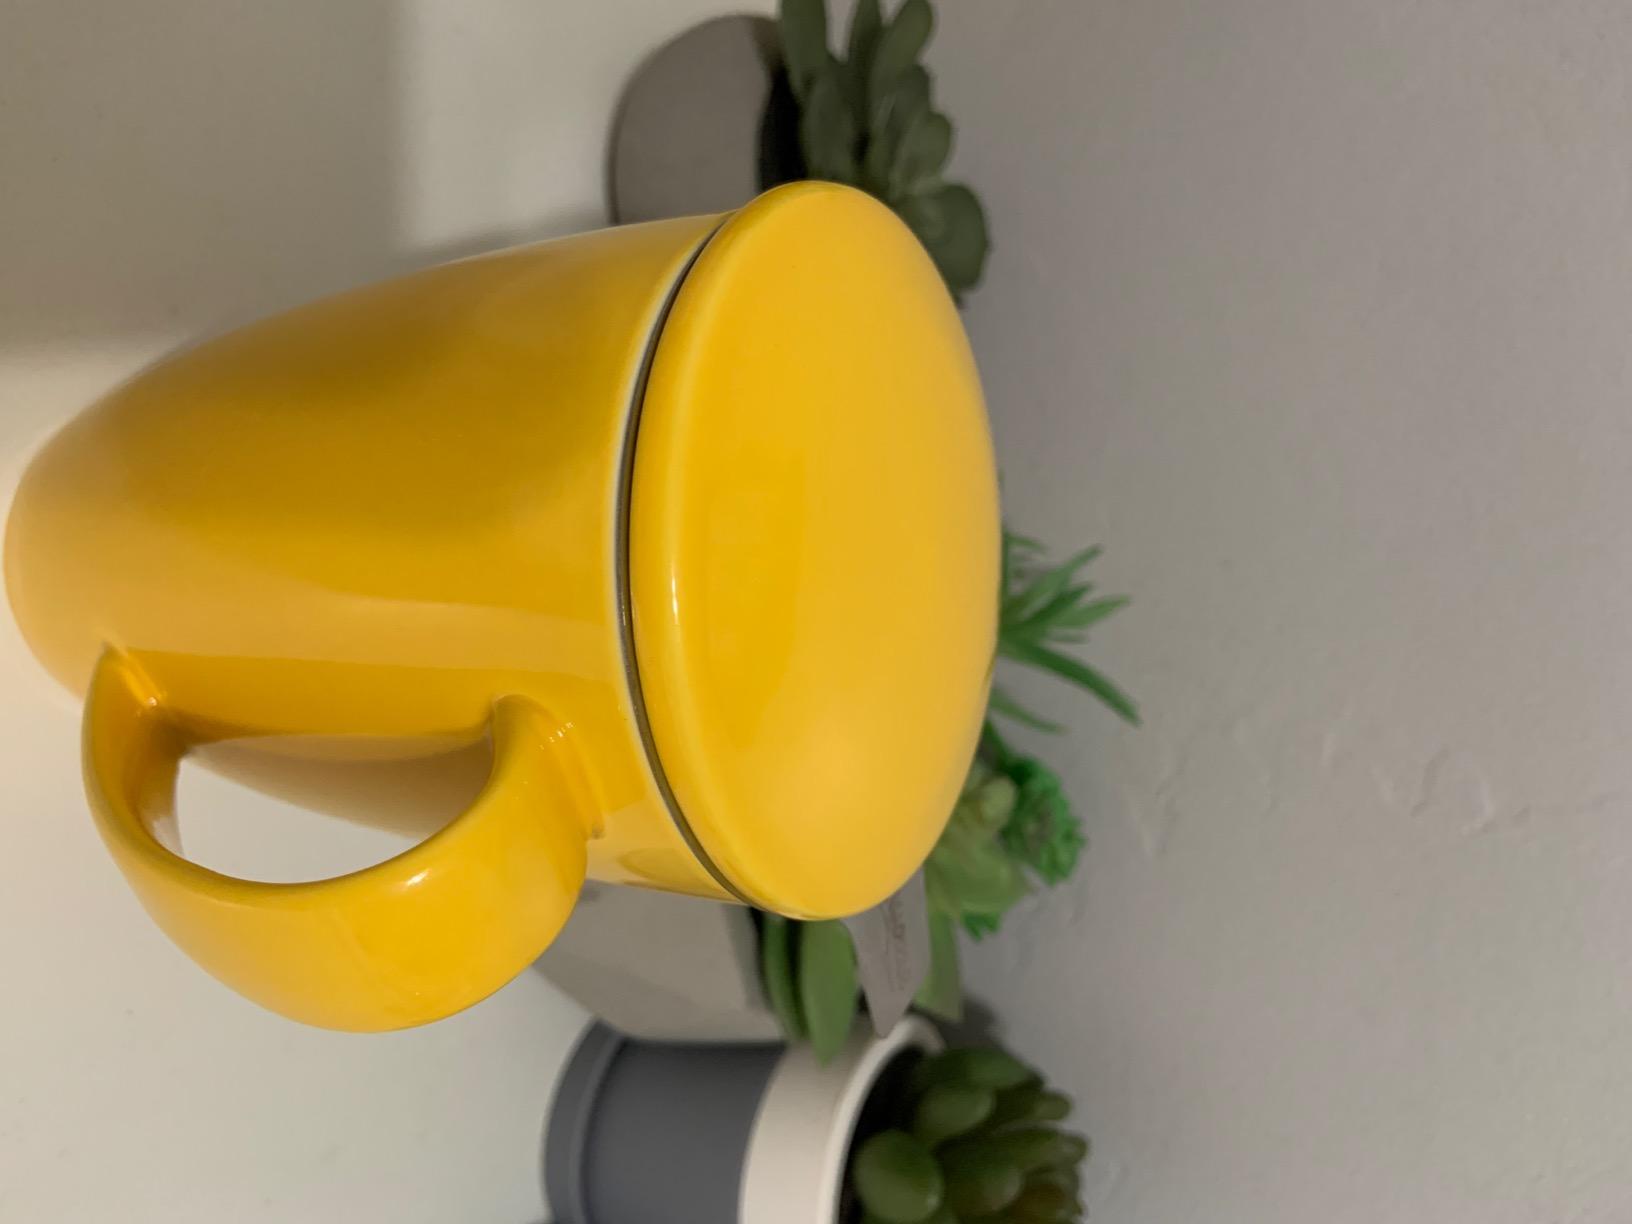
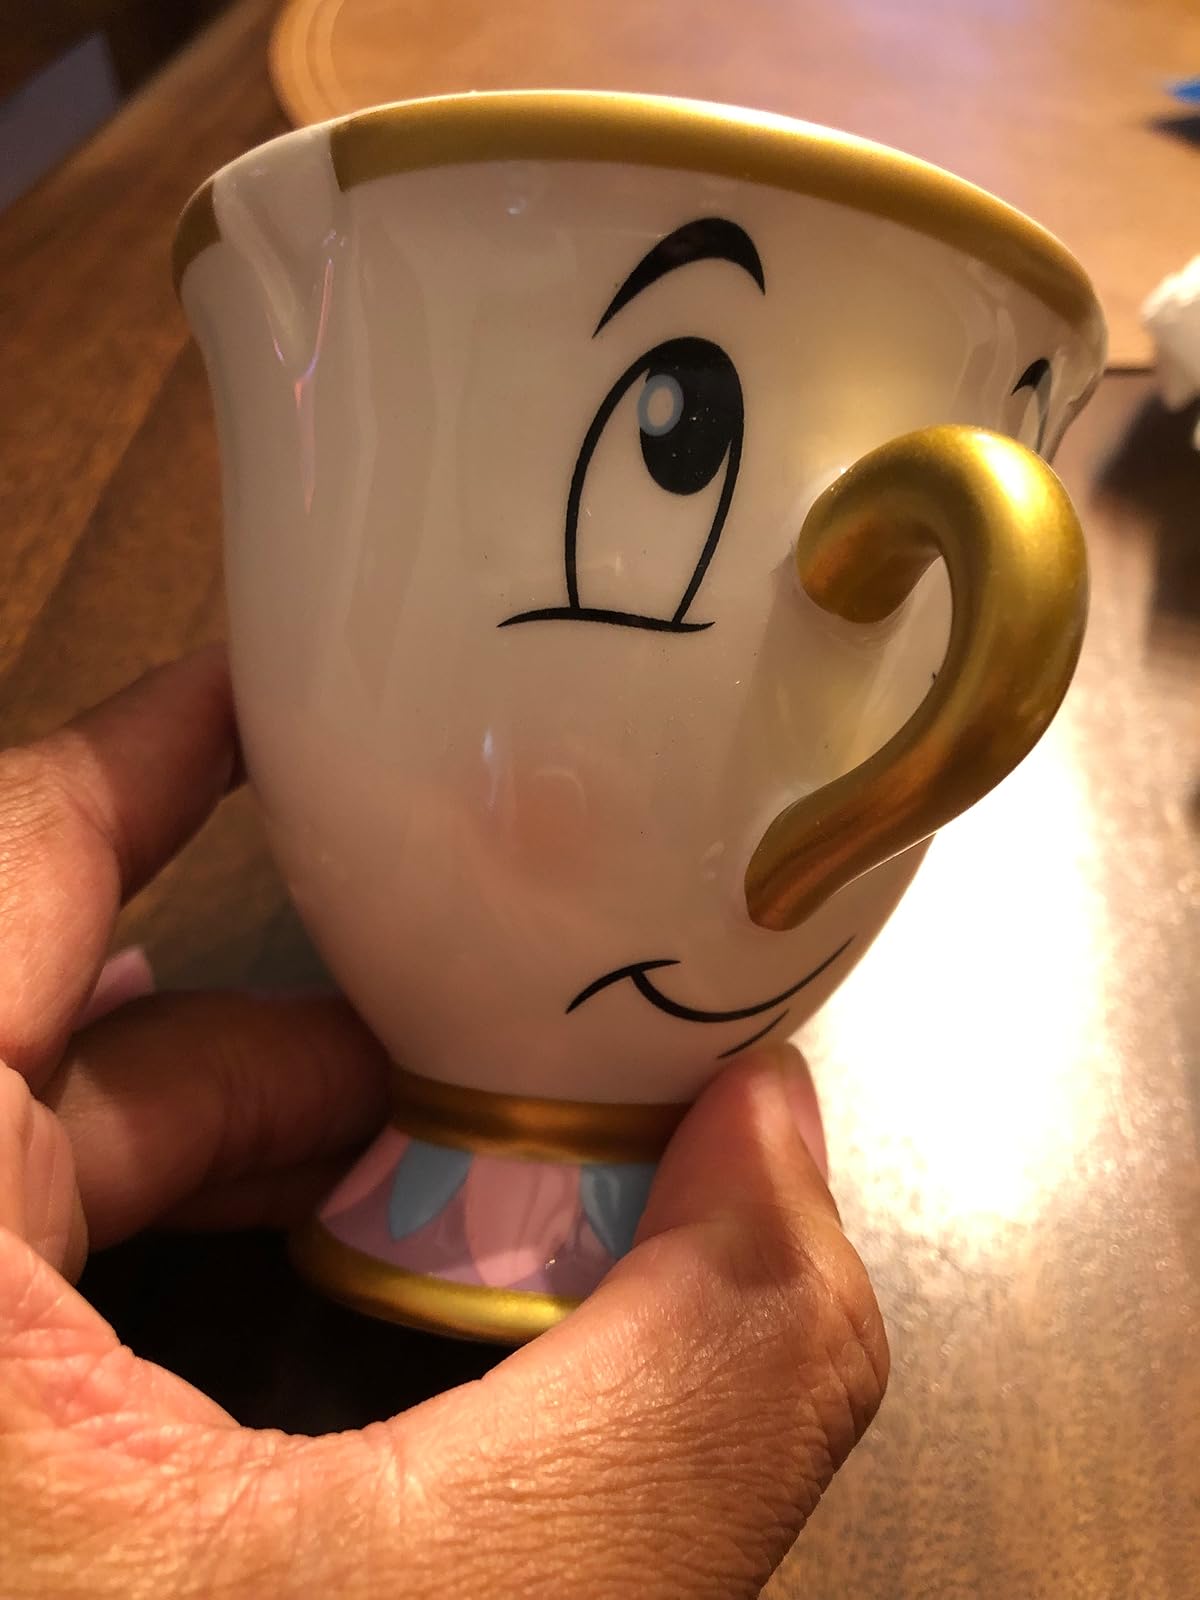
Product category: items_mug
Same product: no